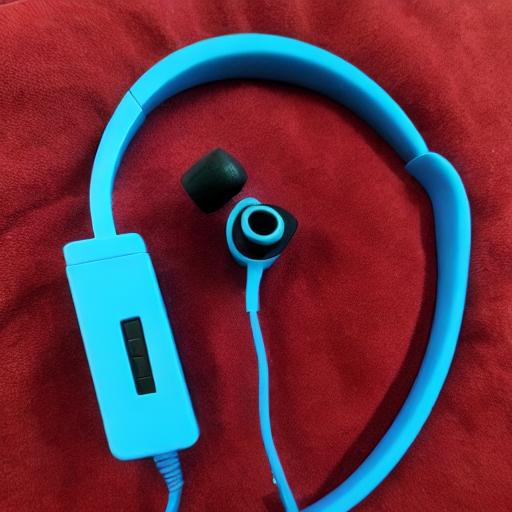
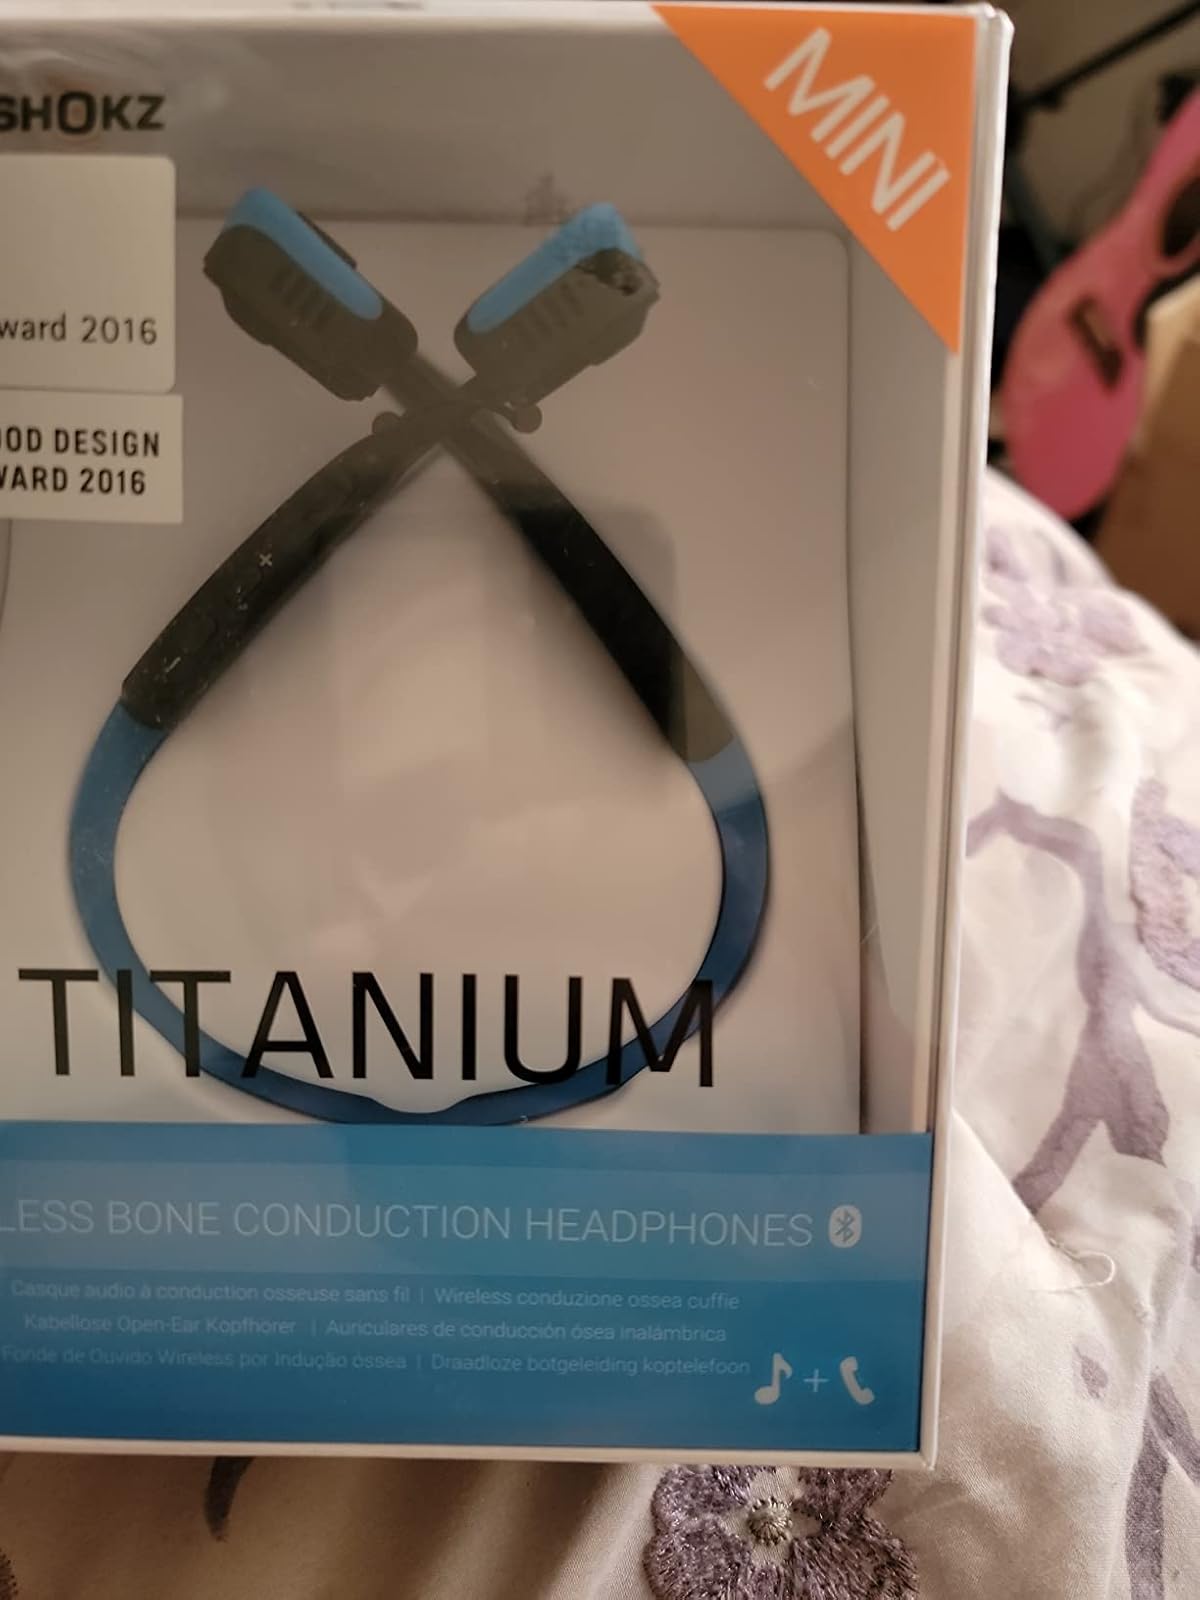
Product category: headphones
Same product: no